Joleon Lescott

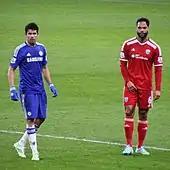
Lescott (right) playing for West Bromwich Albion in 2014

Lescott signed for West Bromwich Albion on 20 June 2014 on a free transfer, signing a two-year contract with the option of a further year. He was the first signing for the club by Alan Irvine, with whom he had previously worked at Everton, and he also knew his assistant Rob Kelly from Wolves. He scored his first goal in a 3–2 defeat against Queens Park Rangers. Following six clean sheets in only ten matches under new manager Tony Pulis, Lescott was praised by the fans with some calling for a call-up back into the England squad.